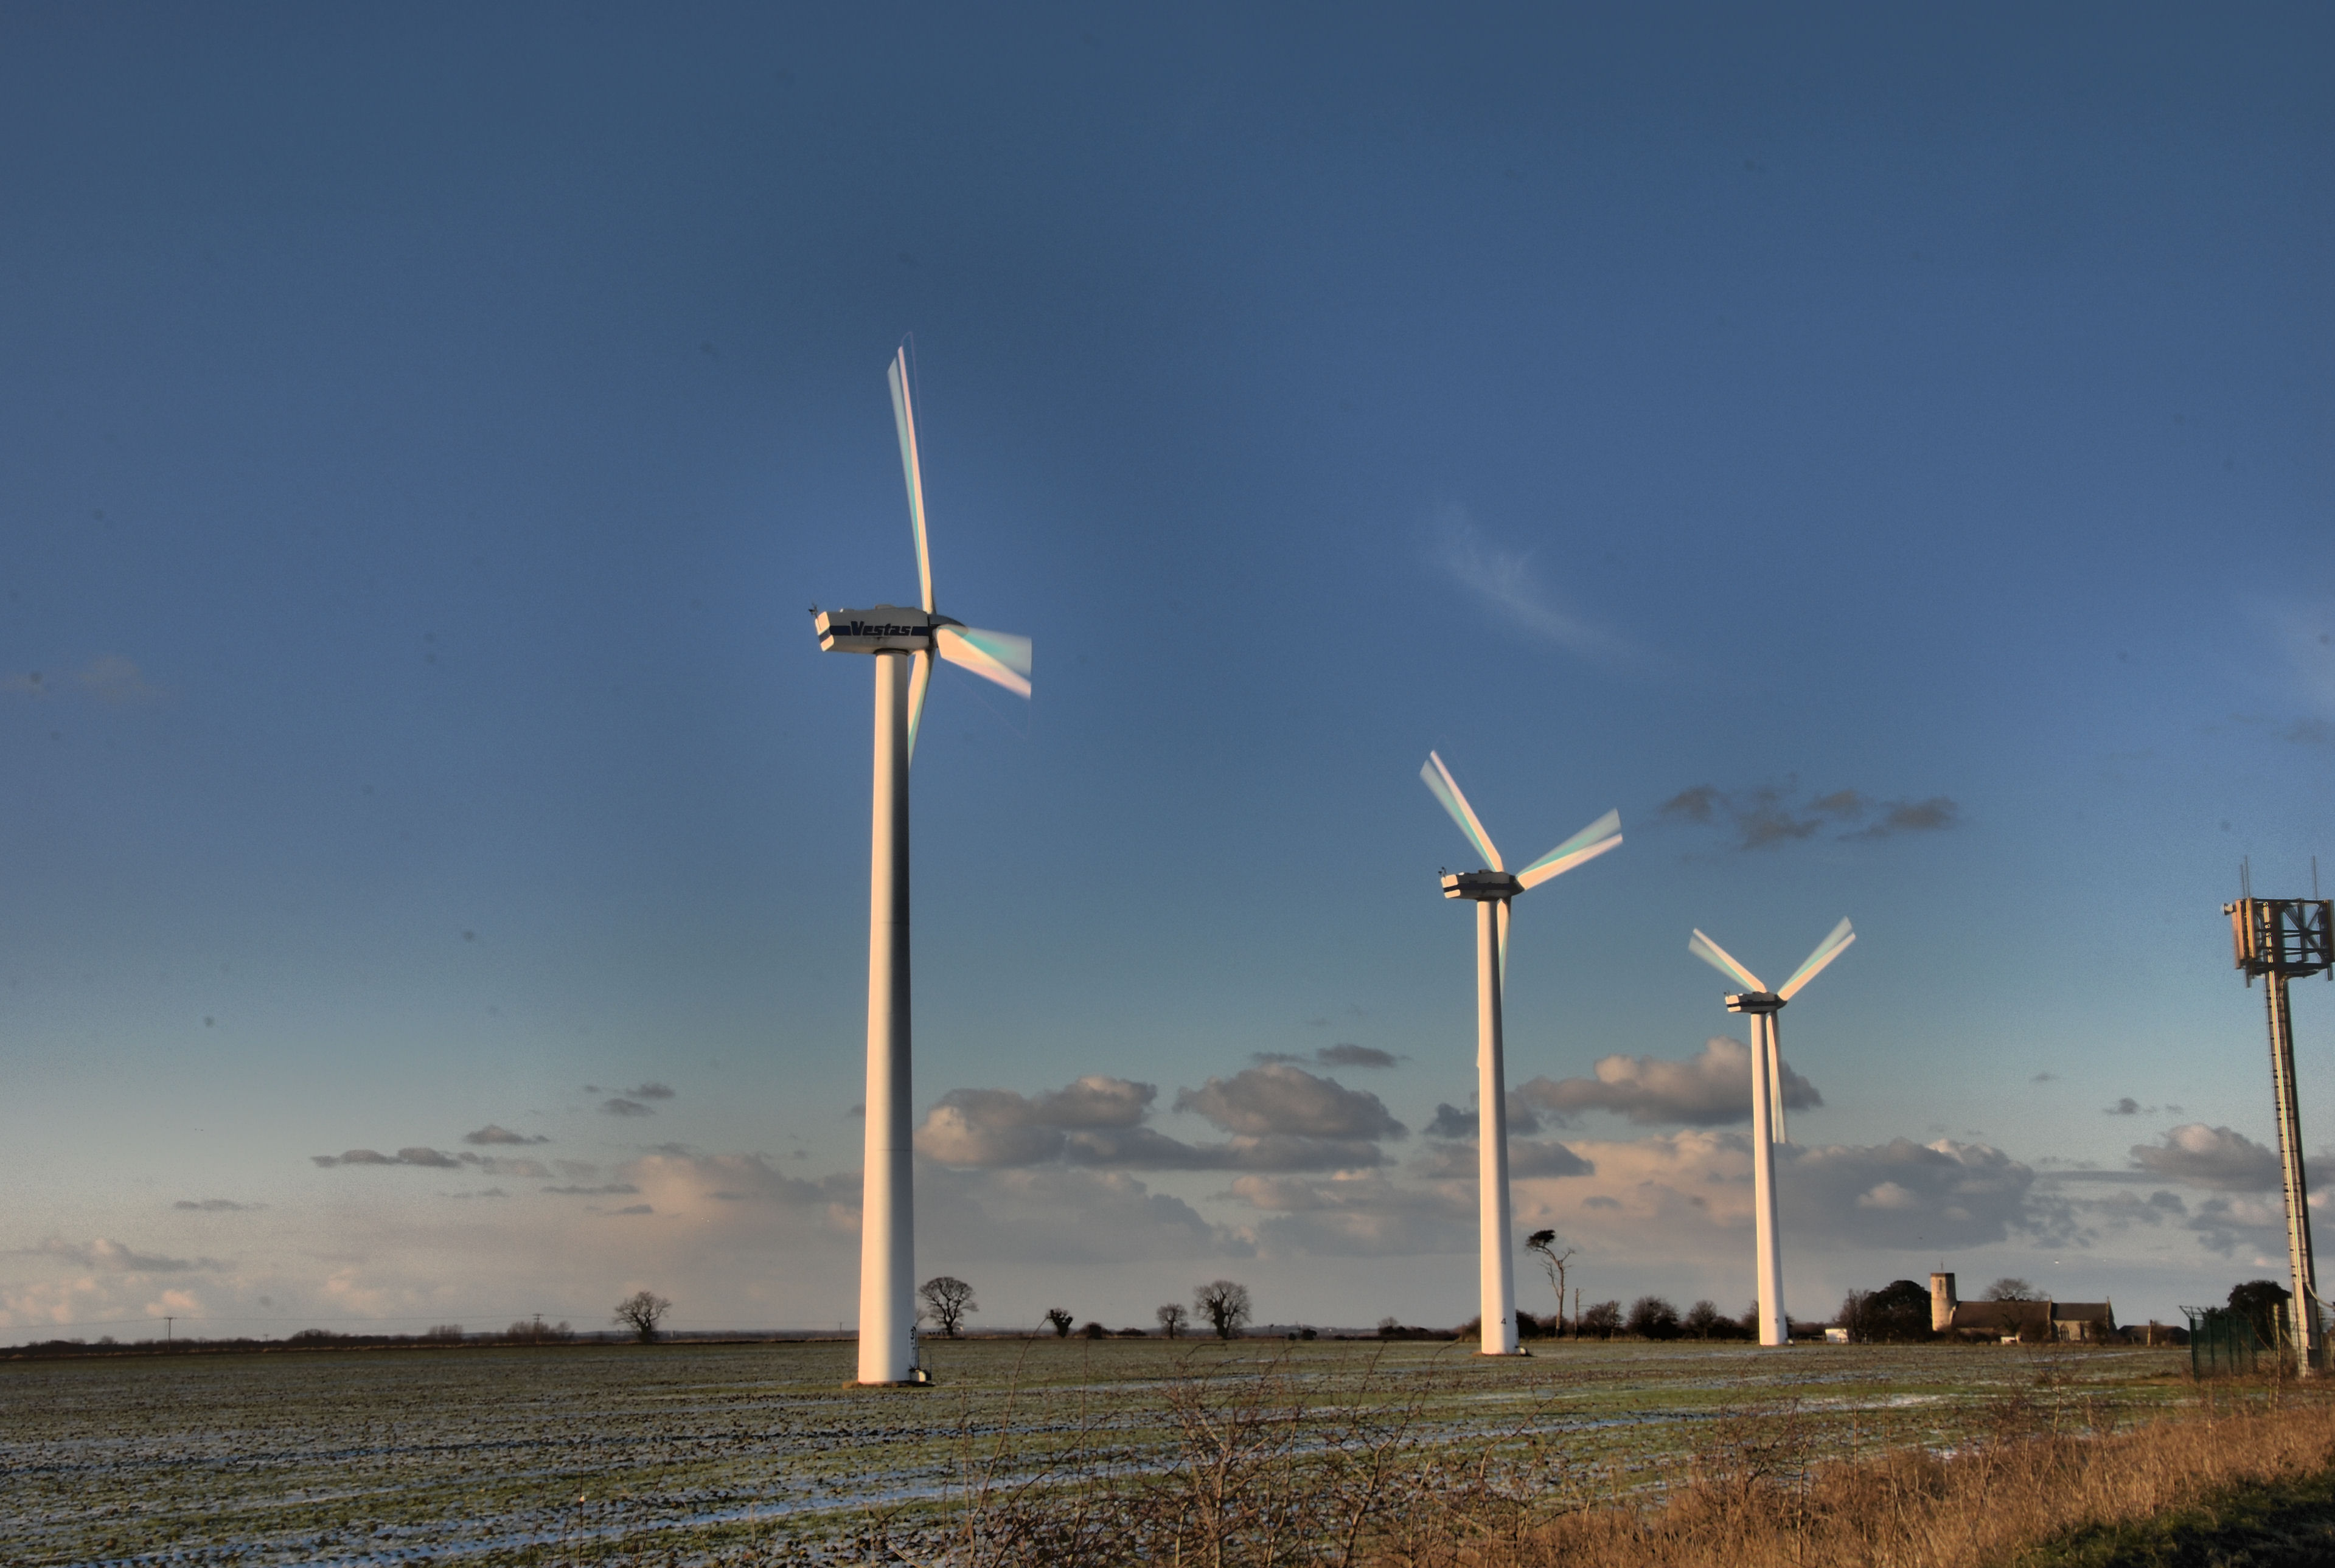
sea, windmill, wind, machine, wind turbine, nikon, turbine, energy, free, mill, wind farm, image, d80, norfolk, overlay, caister